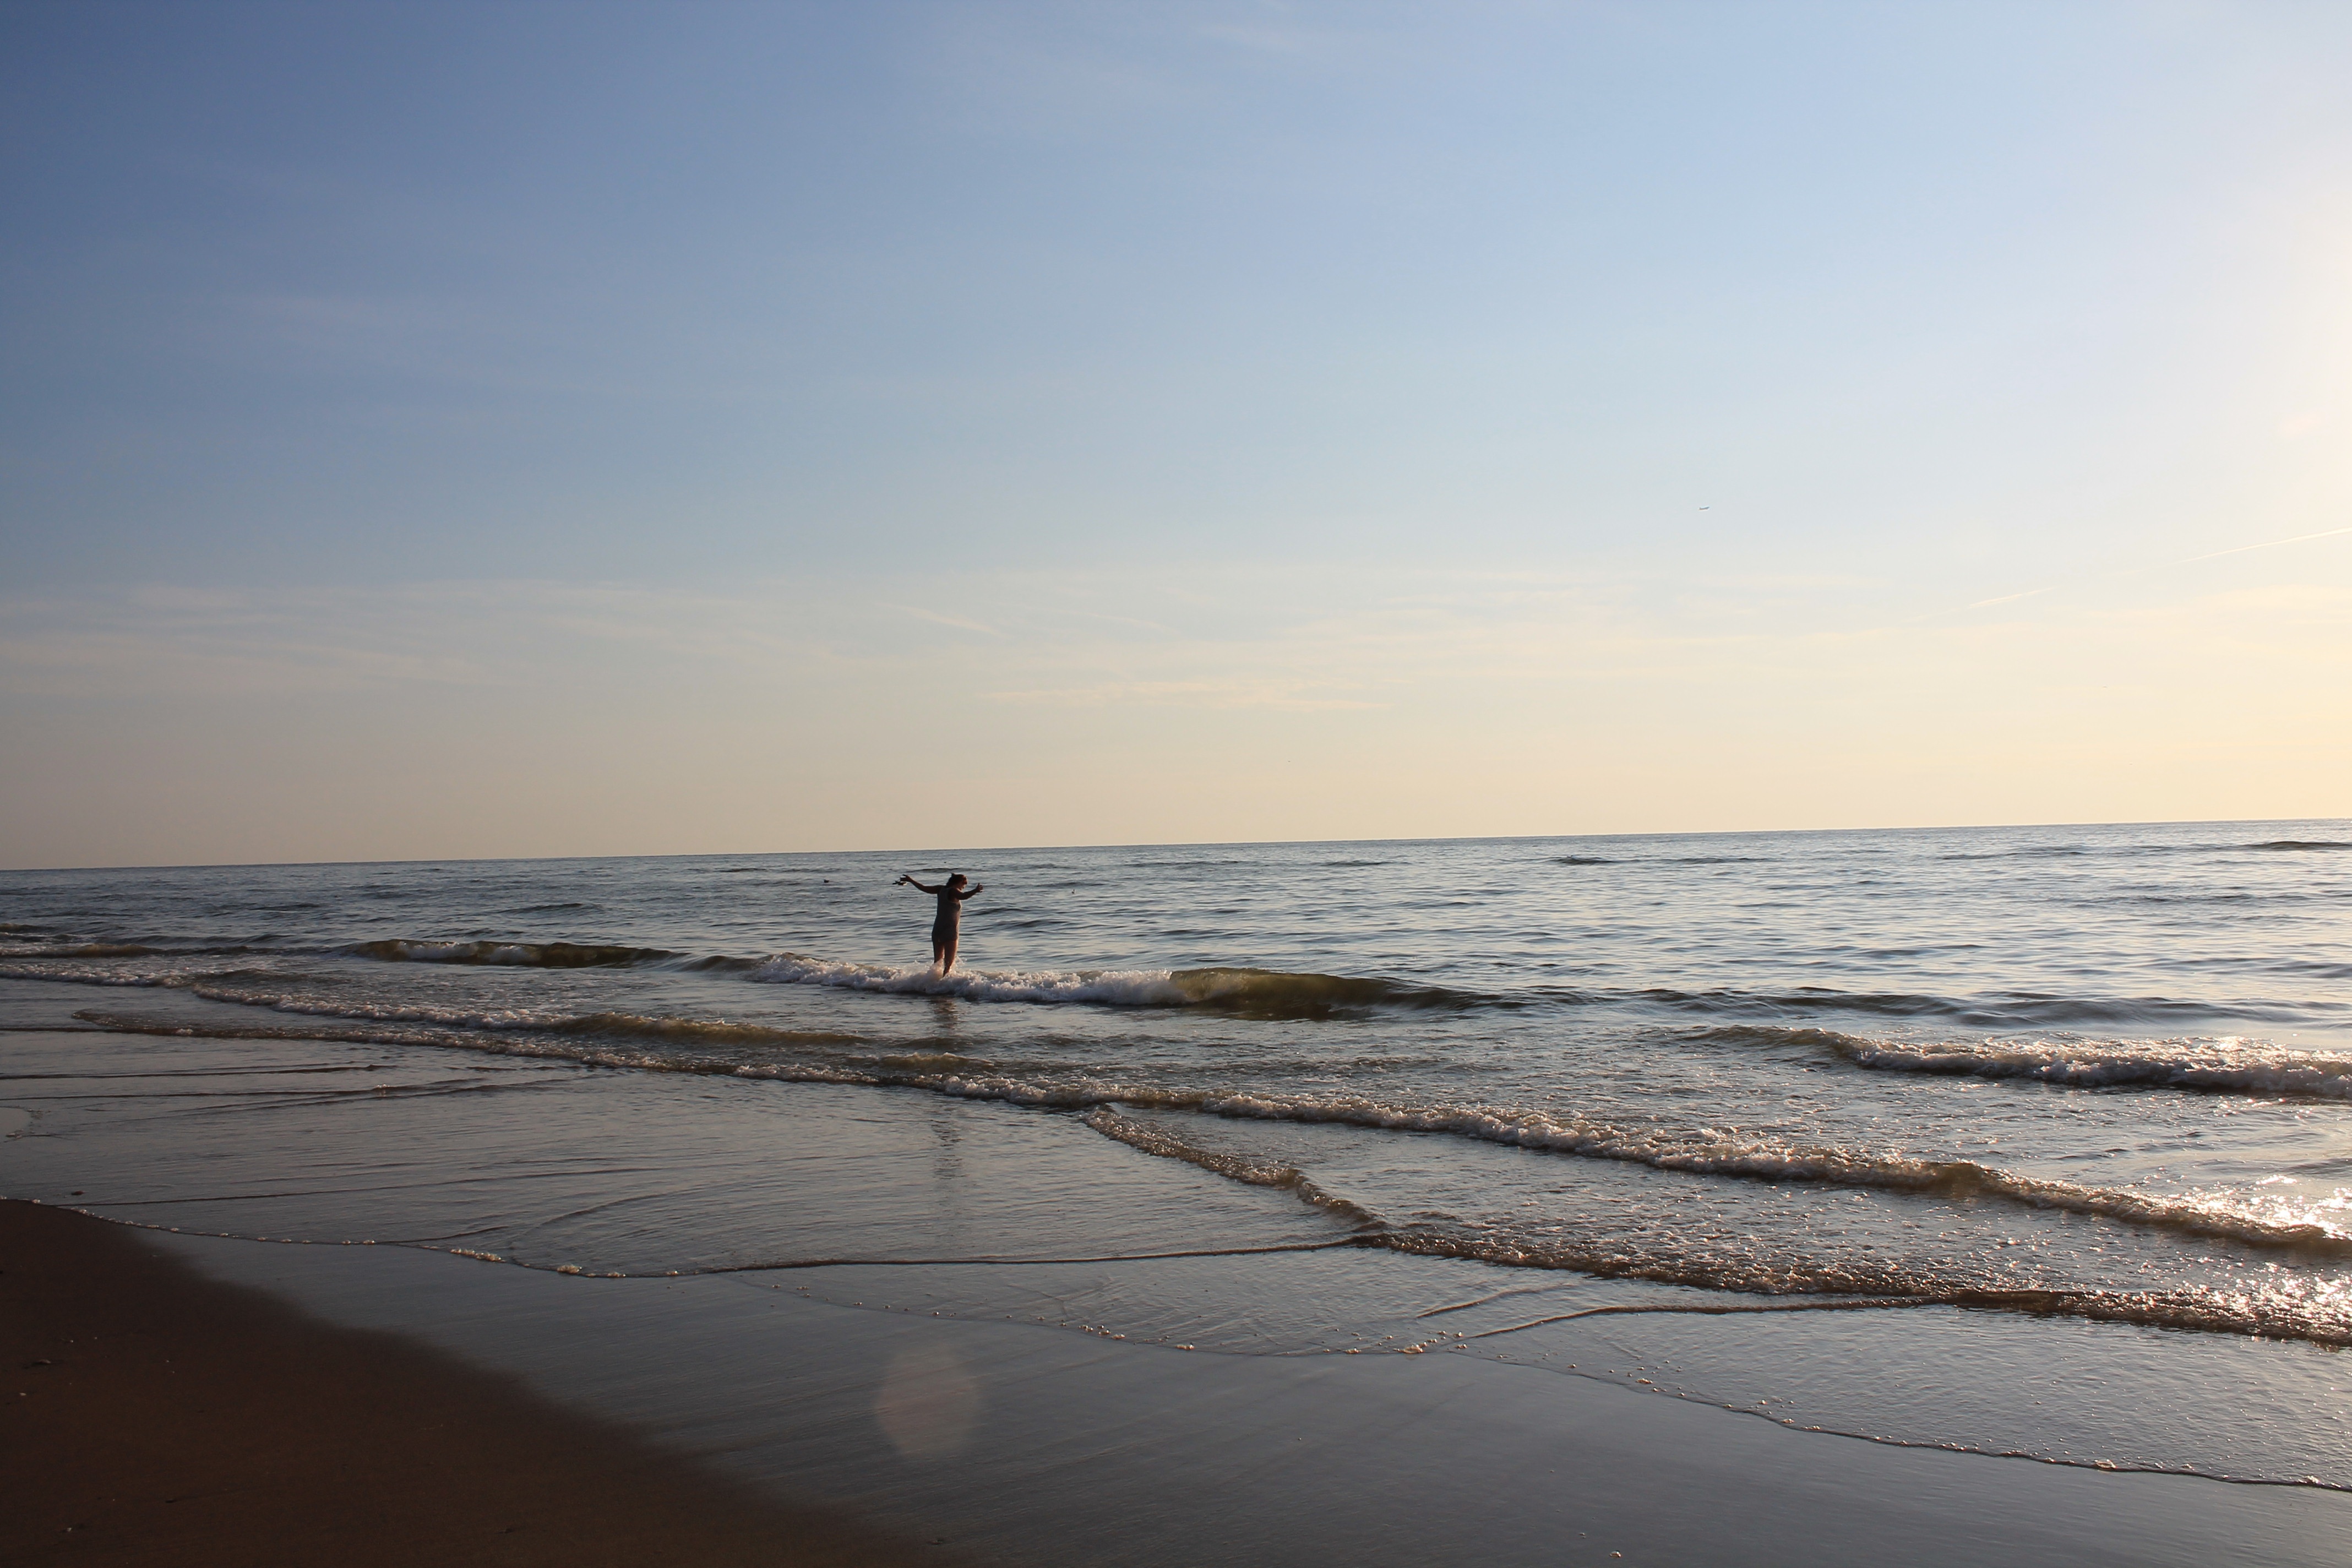
beach, sea, coast, nature, sand, ocean, horizon, sunrise, sunset, sunlight, morning, shore, wave, dawn, summer, dusk, evening, reflection, body of water, holidays, north sea, mudflat, wind wave